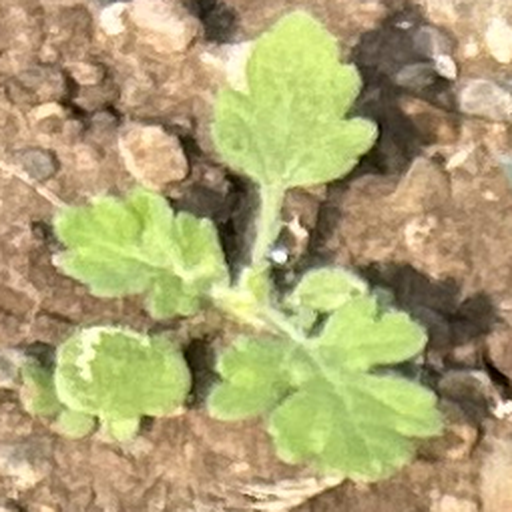
Weed species: Gajar_gavat_(Parthenium hysterophorus)